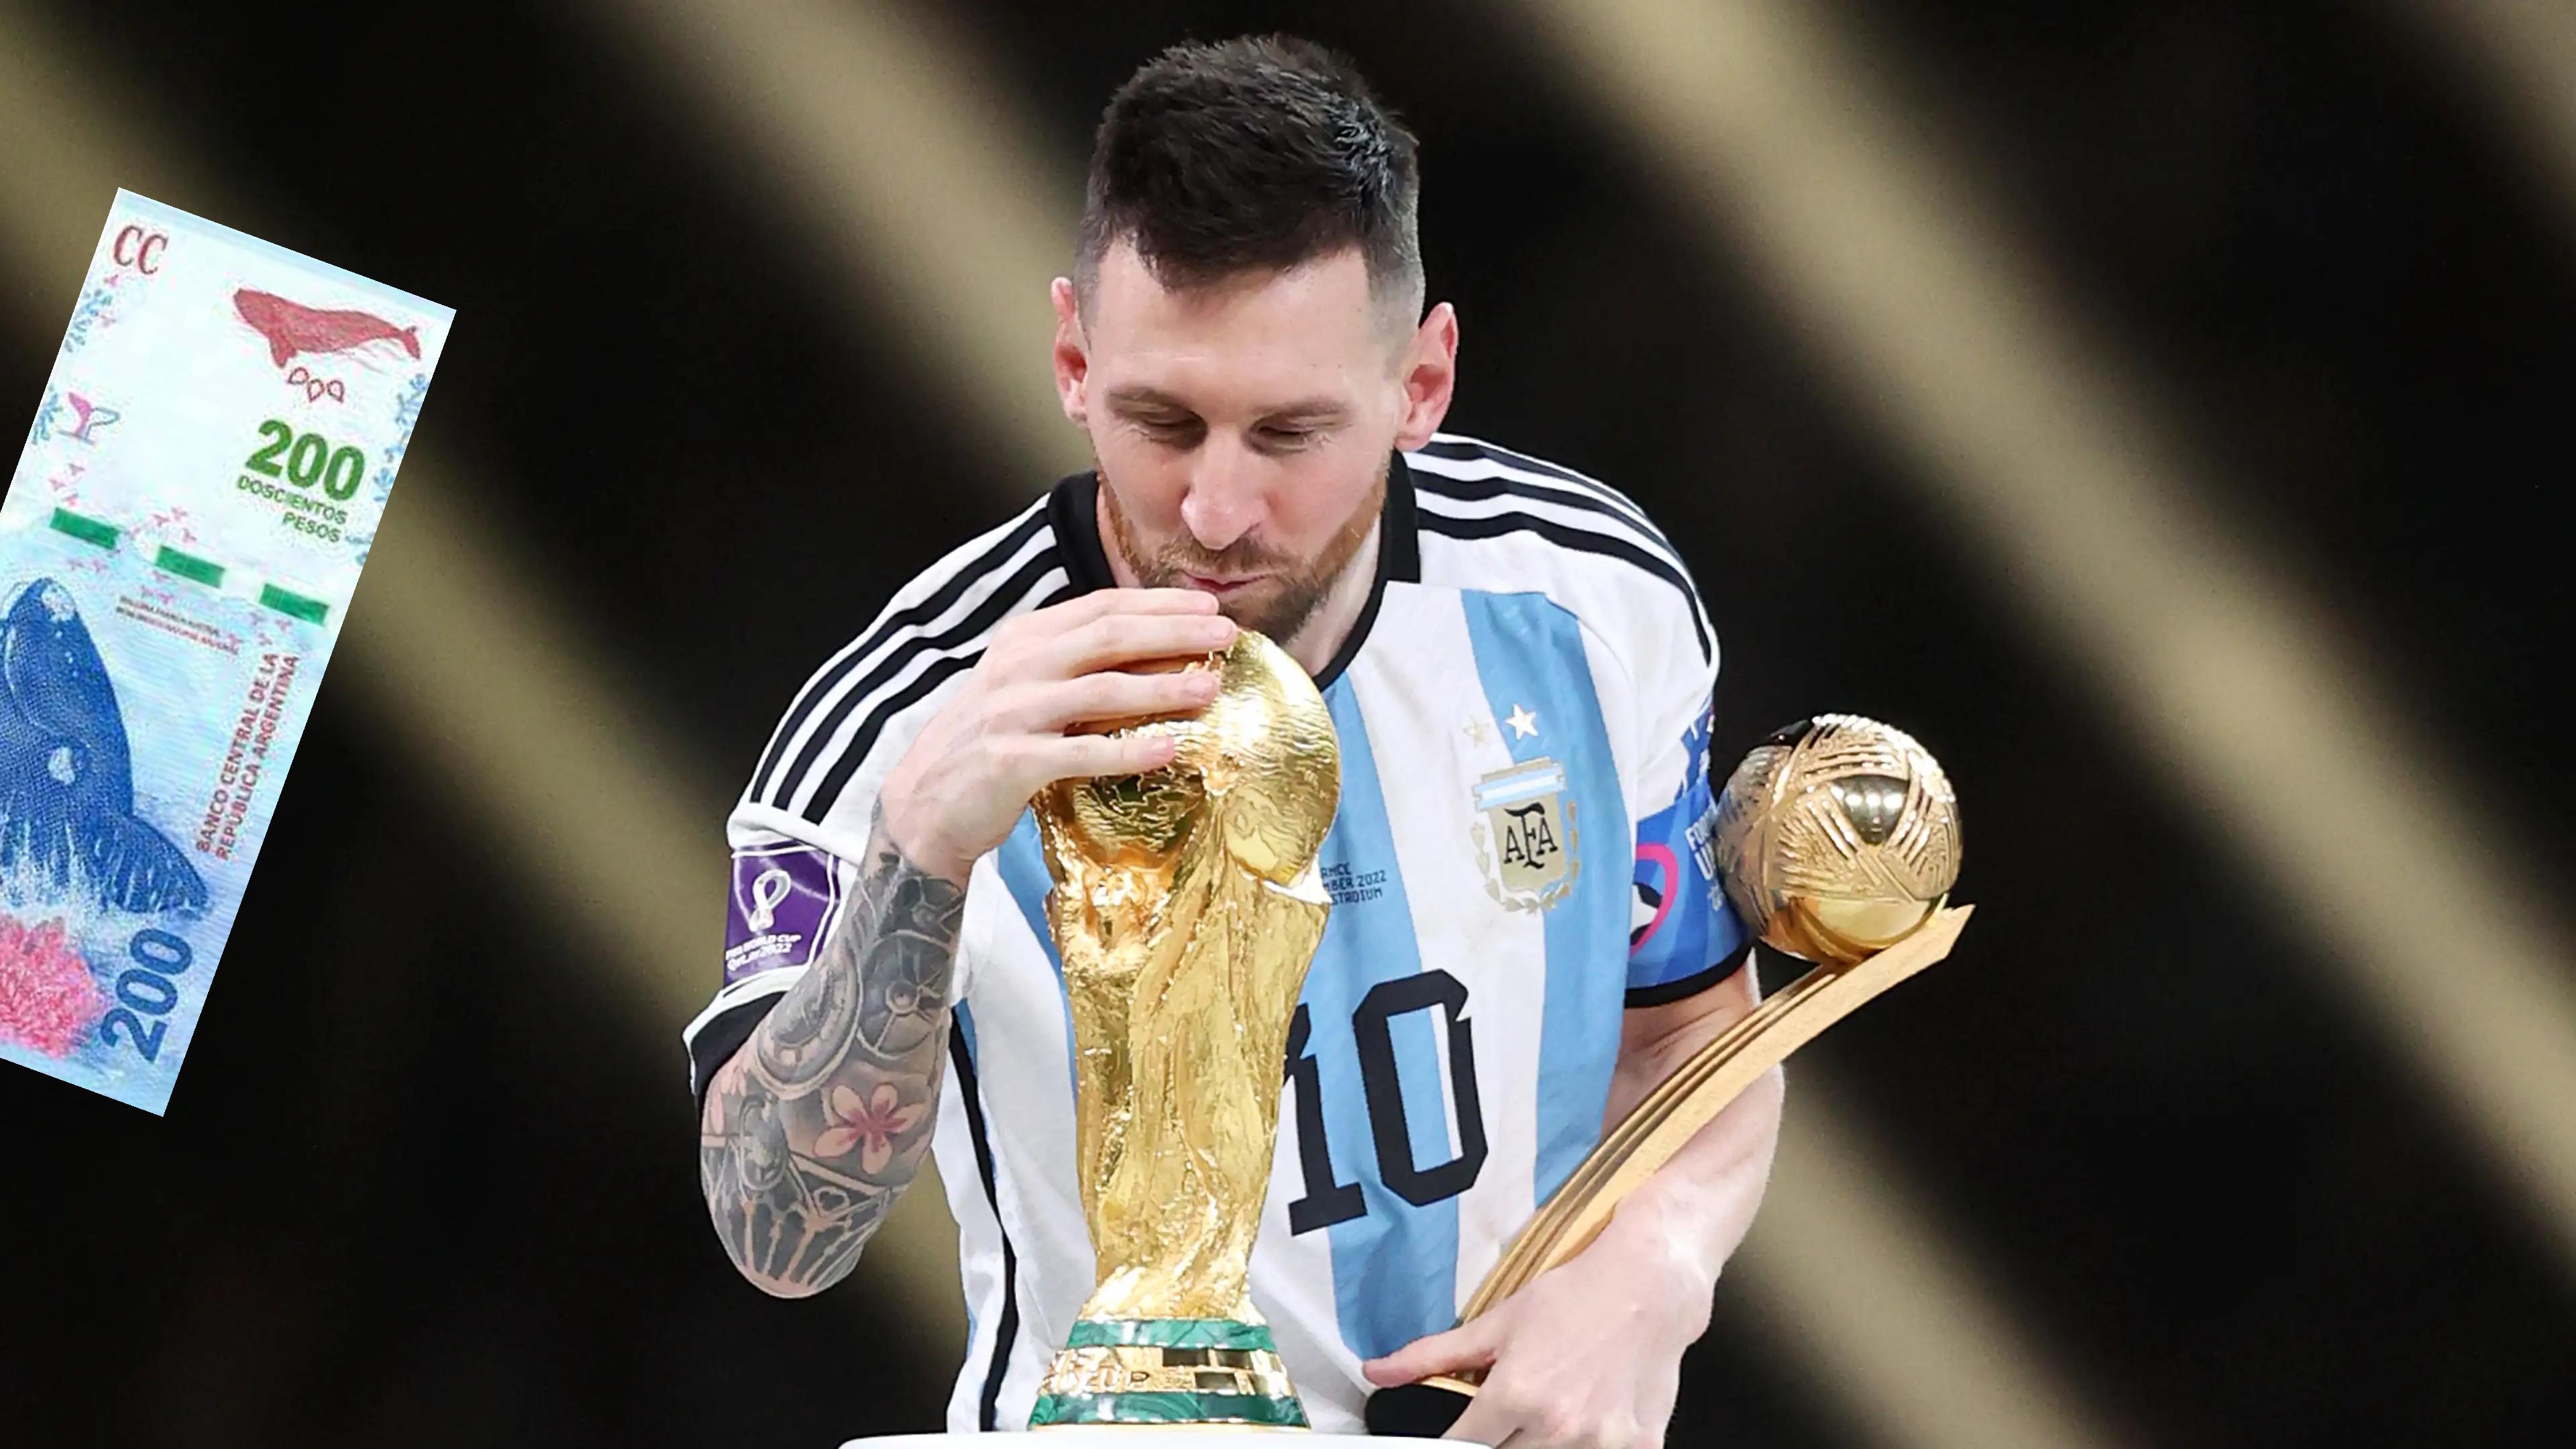
Denominación: 200